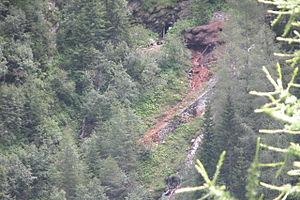
L'arsenic est l'élément chimique de numéro atomique 33, noté par le symbole As. Le corps simple correspondant est un solide cristallin argenté.